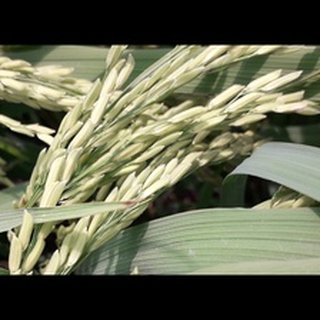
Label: healthy_rice